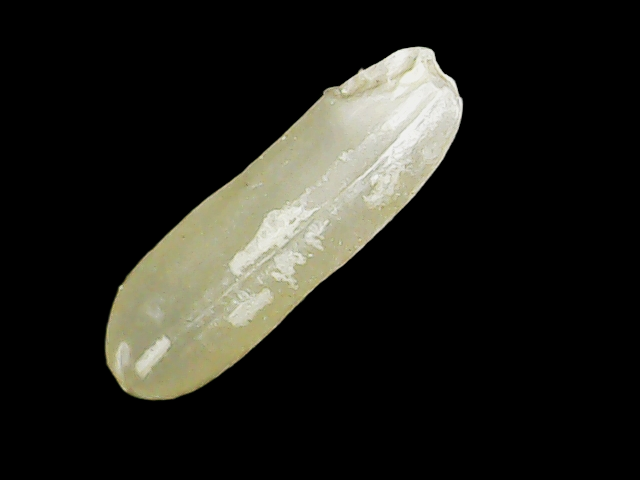
Rice variety: Binadhan16